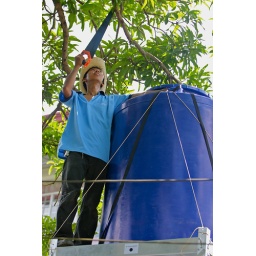
ITT Teammate clears a low hanging branch over the new clean water tower